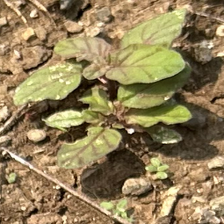
Weed species: Punarnava _(Boerhaavia diffusa)